Jerold T. Hevener

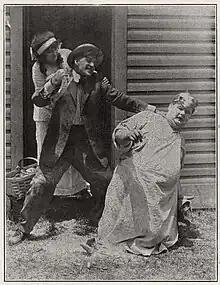
Still from "Jealous James" with Marguerite Ne Moyer, Hevener, and Oliver Hardy

Jerold T. Hevener (April 30, 1873 – April 13, 1947) was an American film actor and director. He appeared in 36 films and directed a further 18 between 1912 and 1917. He was born in Philadelphia, Pennsylvania. He was married to the actress Grace Clack. He died at Middlesex General Hospital in New Jersey in 1947.